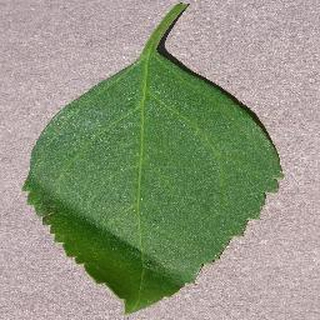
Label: healthy_cherry